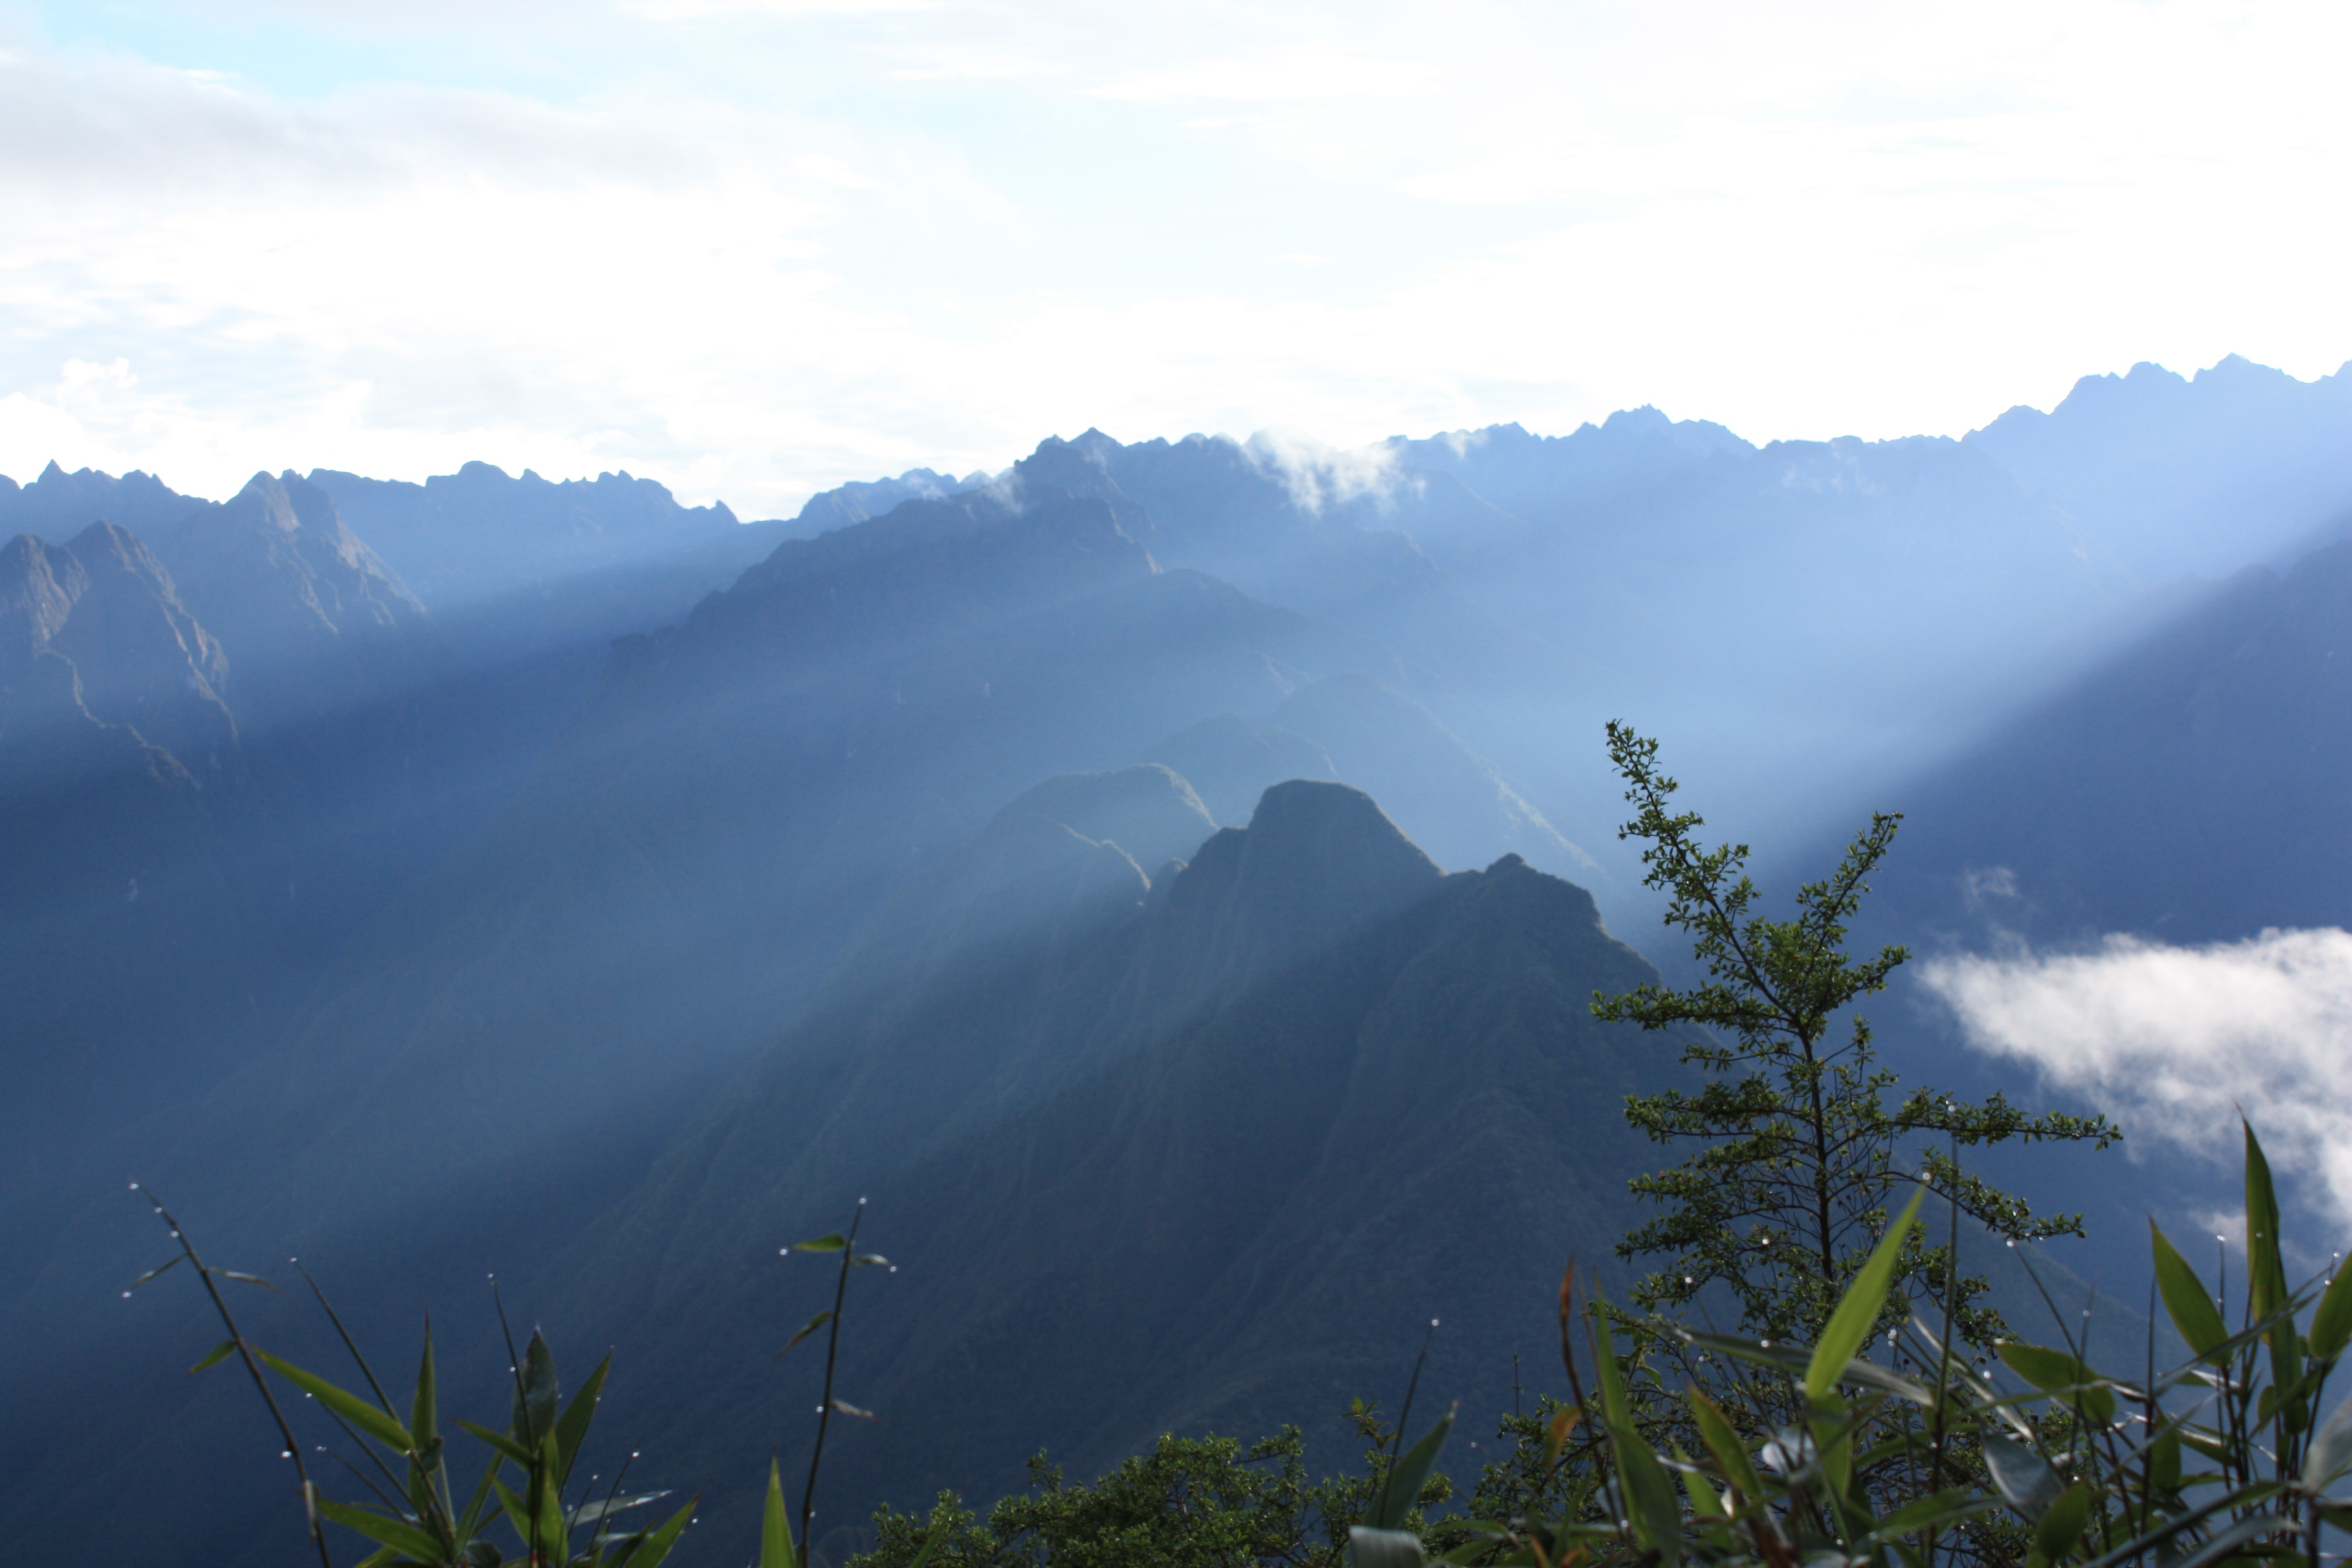
landscape, nature, forest, wilderness, mountain, cloud, sky, fog, sunrise, mist, meadow, sunlight, morning, hill, lake, dawn, valley, mountain range, weather, ridge, summit, alps, plateau, landform, geographical feature, atmospheric phenomenon, mountainous landforms